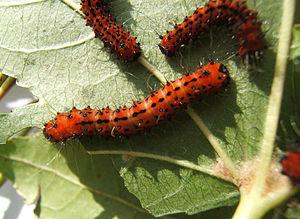
Actias selene est une espèce de papillons de la famille des Saturniidae, dont le nom vernaculaire est papillon lune indien. Il est populaire chez les entomologistes amateurs ou dans certaines fermes à papillons qui en achètent des œufs ou des cocons pour les faire éclore. Ce type de pratique pouvant être une menace si les individus sont prélevés dans la nature.